Law enforcement in the Republic of Ireland

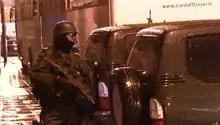
Emergency Response Unit armed with an UZI sub machinegun on duty in Dublin

The Garda Síochána are responsible for national and local policing in Ireland. The service is headed by the Commissioner who is appointed by the Government of Ireland. Its headquarters are located in Phoenix Park in Dublin.